Figeater beetle

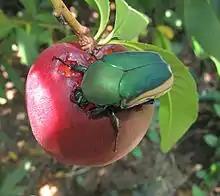
A figeater beetle eating a nectarine

The figeater beetle is native to moister areas of the American southwest, where its natural diet includes fruit from cacti and sap from desert trees. Their range has expanded considerably since the 1960s with the increasing availability of home gardens, compost piles, and organic mulch. The larvae eat decomposing organic matter, such as that found in compost piles, manure piles, and organic mulch, and occasionally plant roots, such as the roots of grass in lawns.